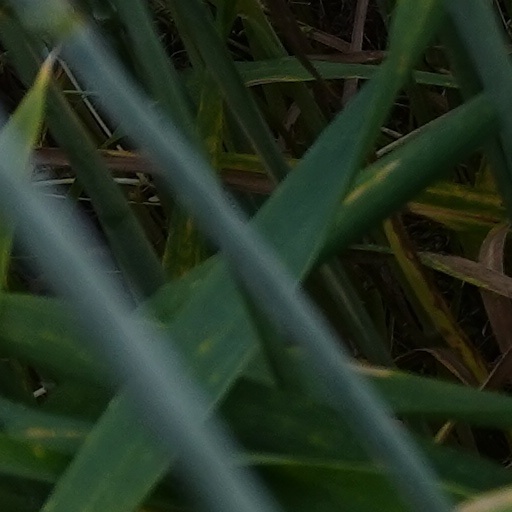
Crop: wheat